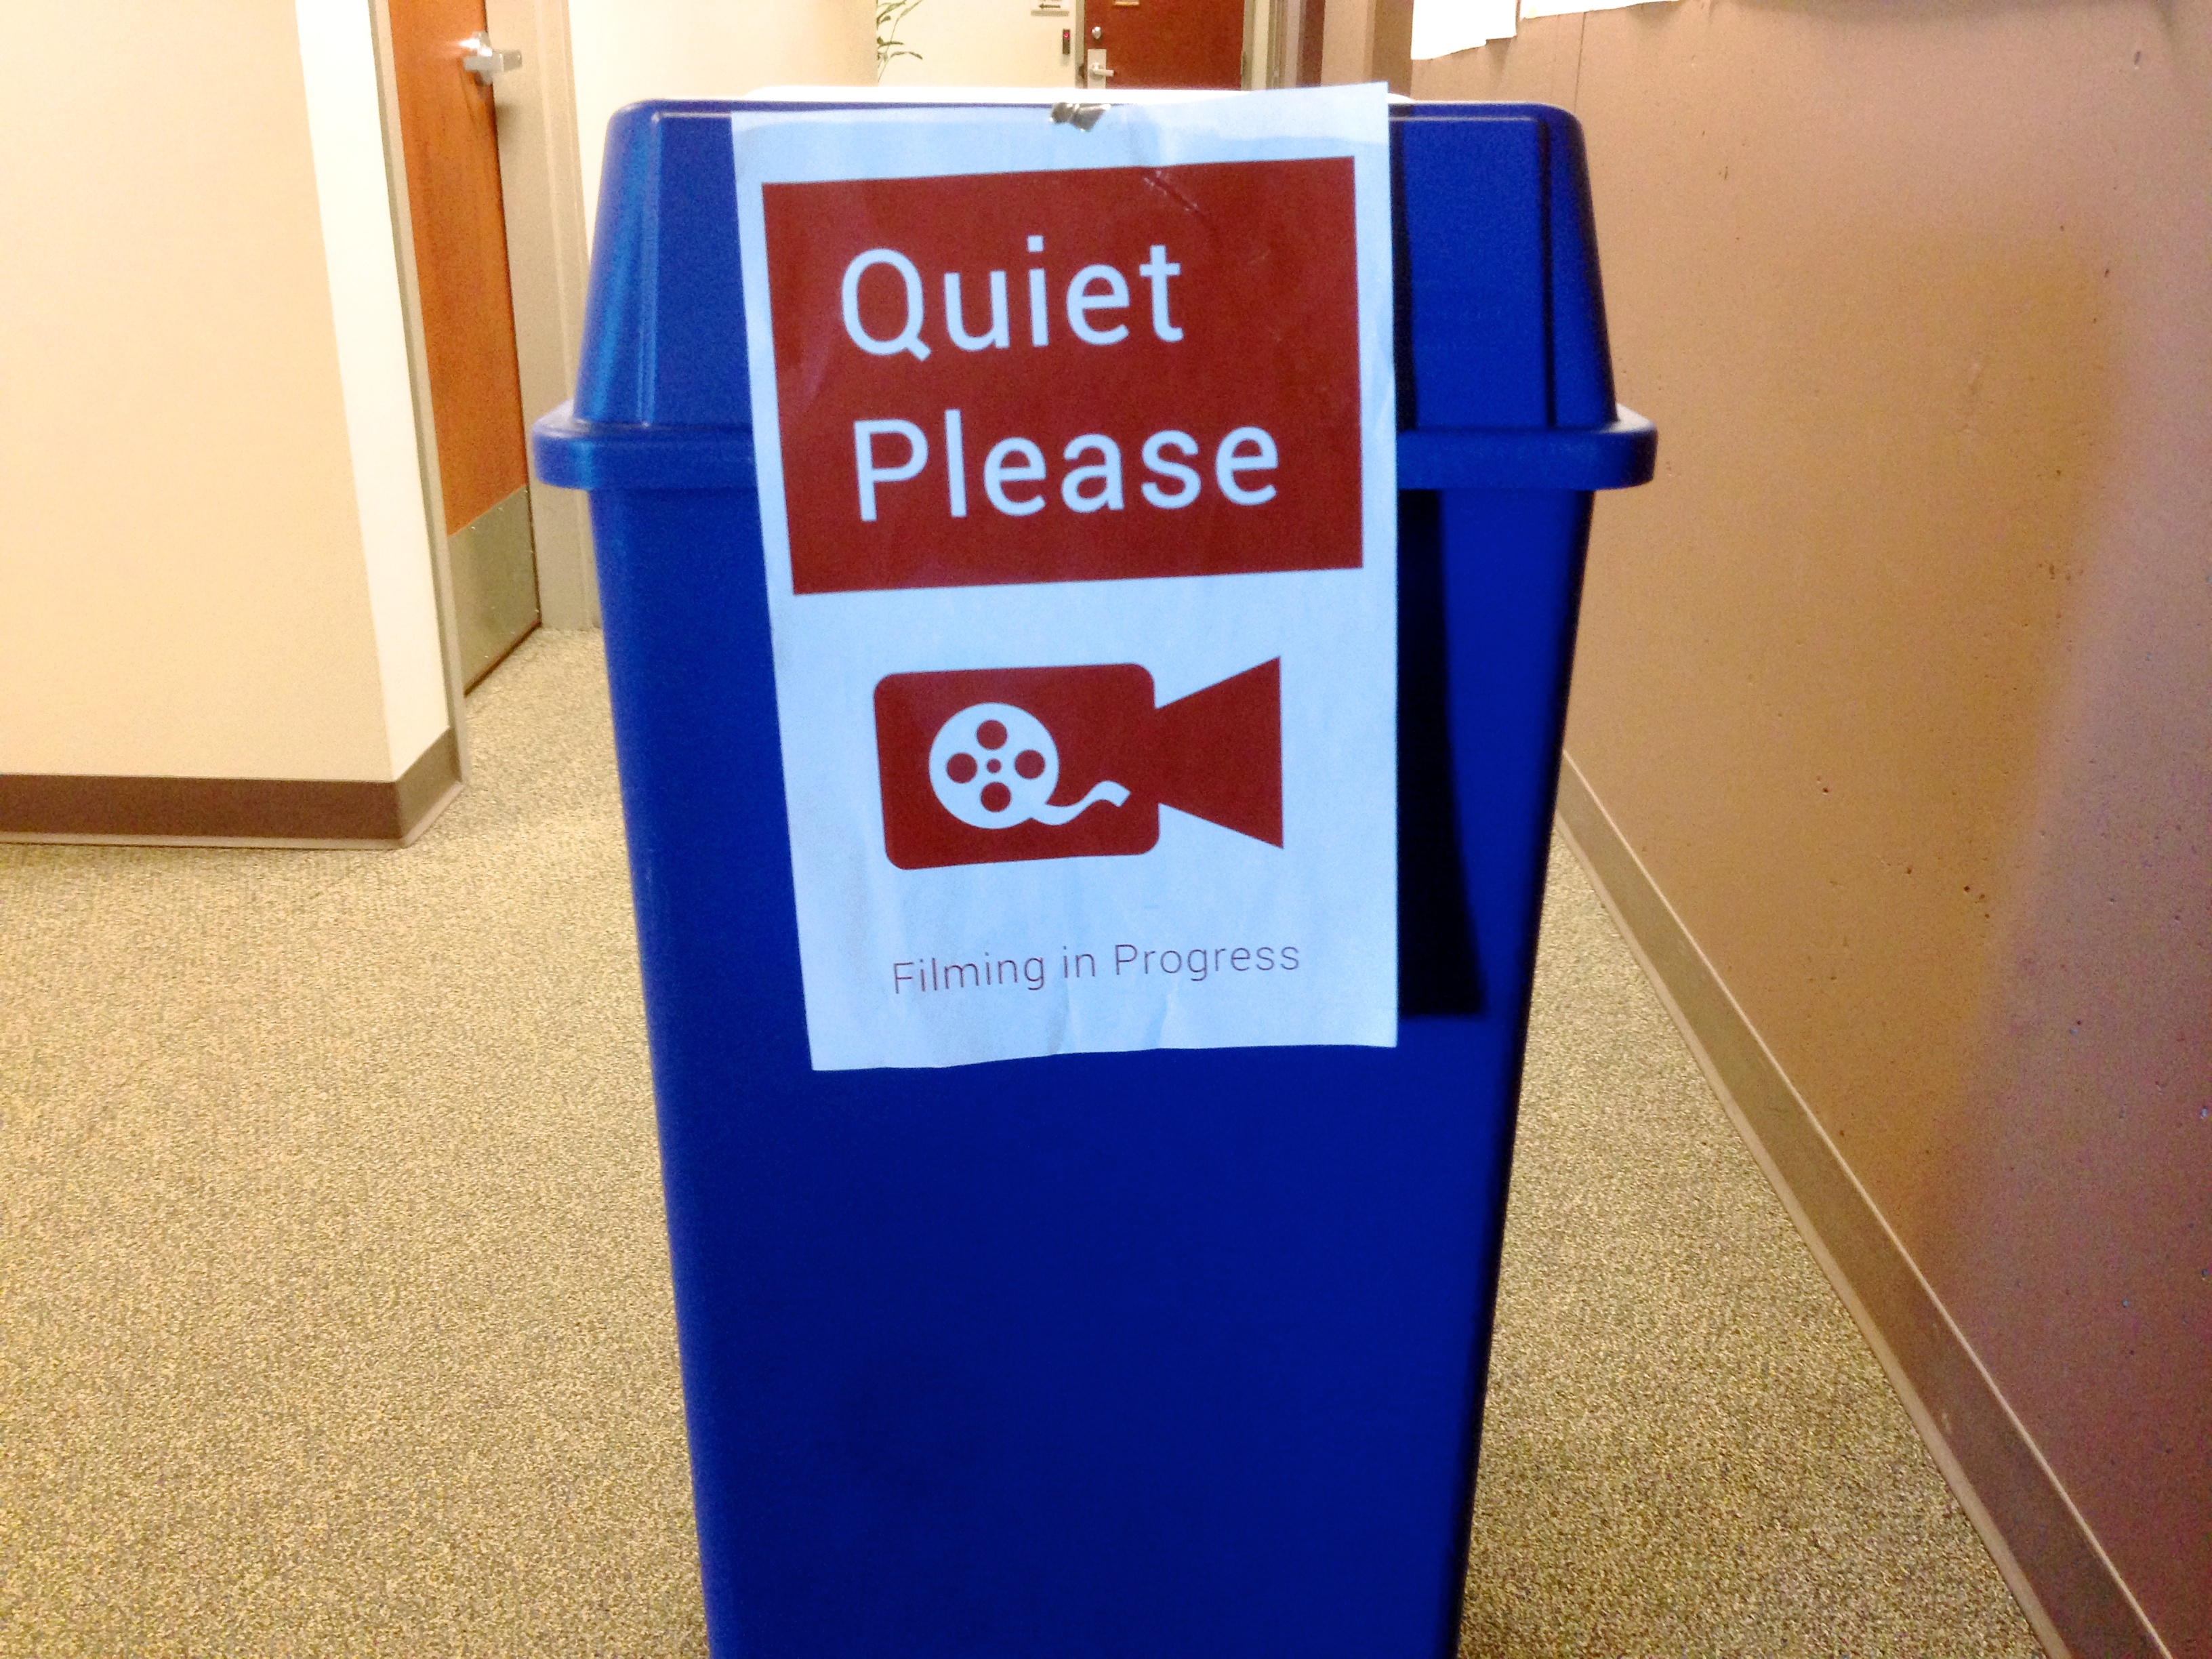
advertising, sign, banner, blue, signage, quiet